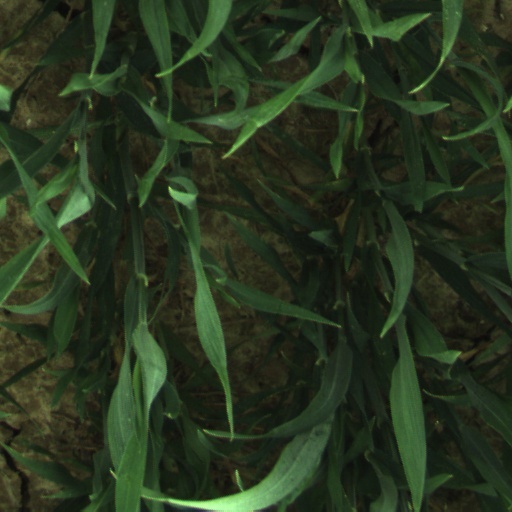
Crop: wheat